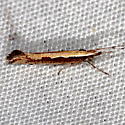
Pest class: diamondback_moth